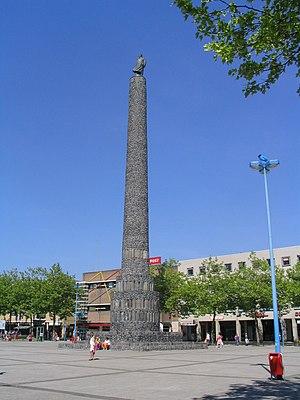
Lelystad est le chef-lieu de la province néerlandaise du Flevoland. Située à environ 50 km au nord-est d'Amsterdam, Lelystad se trouve en bordure des mers intérieures de l'IJssel et de Marker. Là, débute la digue Houtribdijk qui sépare ces deux étendues d'eau et qui rejoint Enkhuizen.